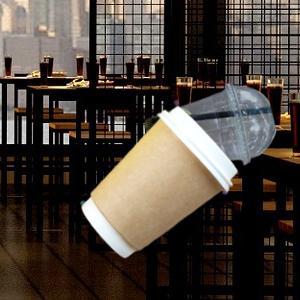
Label: cups